New Army

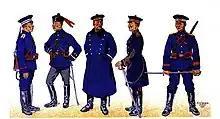
Uniforms of the New Army, 1910.

The successful example of the new army was followed in other provinces. The New Army of Yuan was renamed the Beiyang Army on June 25, 1902, after Yuan was officially promoted to the "Minister of Beiyang". By the end of the dynasty in 1911, most provinces had established sizable new armies; however, Yuan's army was still most powerful, comprising six groups and numbering more than 75,000 men. The Qing unified all of China's armies into one force, the "Chinese Army", which was commonly still called the New Army. Two-thirds of the Chinese Army was Yuan's Beiyang Army.